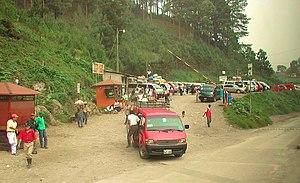
Cobán est une ville d'environ 250 000 habitants au centre du Guatemala.